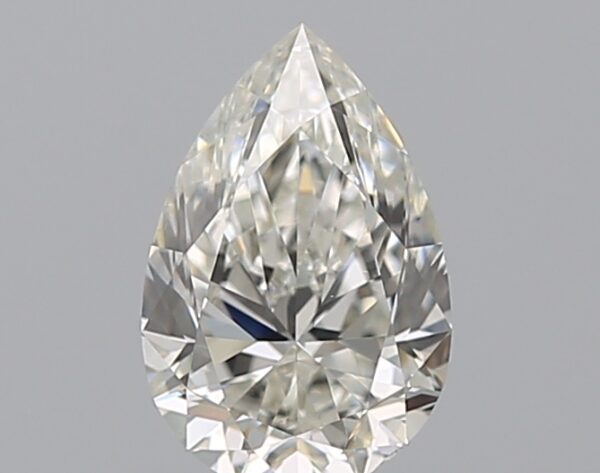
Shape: pear
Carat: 0.7
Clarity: VS2
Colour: H
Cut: EX
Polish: EX
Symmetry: VG
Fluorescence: N
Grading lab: GIA
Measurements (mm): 7.47 x 4.89 x 3.08